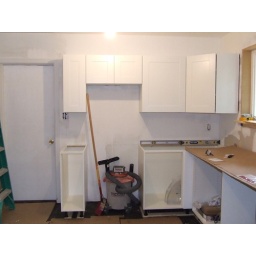
Shop vac and broom in place of a microwave and stove